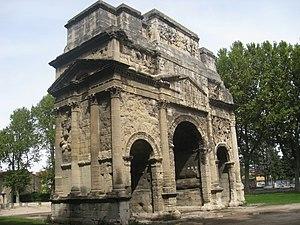
Cet article recense les monuments historiques du département de Vaucluse, en France.
L'arc antique d'Orange ou, communément arc de triomphe d'Orange est un arc monumental romain du début du Iᵉʳ siècle, qui marque l'entrée nord d'Arausio sur la Via Agrippa.
Cet article recense les arcs de triomphes protégés aux monuments historiques en France.